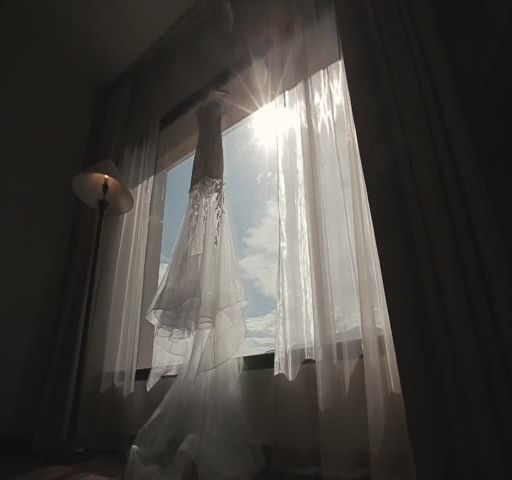
person shot , wedding dress hanging in a window